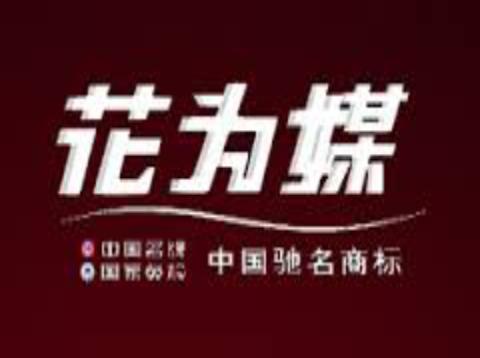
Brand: huaweimei
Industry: Others